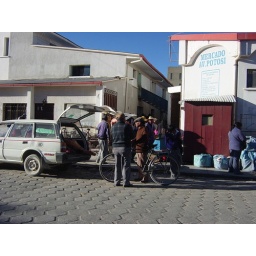
A slaughtered cow in the back of a taxi to be delivered to the market in Uyuni